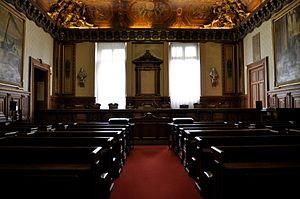
Tribunal de commerce de Paris, grande salle d'audiance. Photo prise lors des journées européennes du patrimoine
En France, le tribunal de commerce est défini par l'article L.721-1 du code de commerce comme une juridiction de premier degré composée de juges élus et d'un greffier. Les juges sont des commerçants élus par leur pairs pour deux ans, le greffier est un officier public et ministériel nommé par le garde des sceaux et depuis le 27 janvier 2016 recruté sur concours. Le tribunal de commerce est chargé de régler les litiges entre commerçants et de gérer les procédures collectives. Il est parfois appelé « juridiction consulaire » pour des raisons historiques. Outre ces missions juridictionnelles, il assure également celle de publicité légale ainsi que celle de contrôle juridique du greffe du tribunal de commerce et des juridictions à compétence commerciale, qui incluent en particulier la tenue du registre du commerce et des sociétés.
Le tribunal de commerce de Paris est un bâtiment situé sur la rive nord de l'île de la Cité à Paris, abritant le Tribunal de commerce de la capitale française.